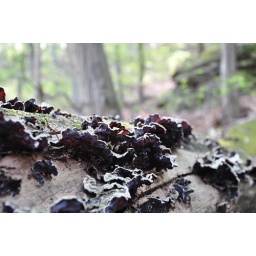
fallen tree in the forest